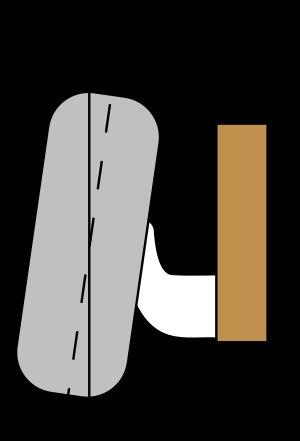
Le Grand Prix de Belgique 1961, disputé sur le circuit de Spa-Francorchamps le 18 juin 1961, est la quatre-vingt-dix-septième épreuve du championnat du monde de Formule 1 courue depuis 1950 et la troisième manche du championnat 1961.
Le carrossage est un terme du domaine automobile qui désigne, en vue de face, l'angle formé par le plan de roulement de la roue avec la verticale. Le carrossage est dit « négatif » ou « contre carrossage » lorsque le sommet de la roue est incliné vers le véhicule. Il est positif dans le cas contraire.